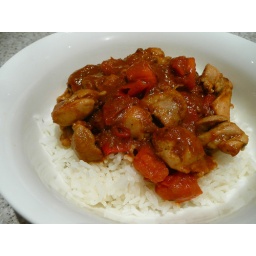
Chicken curry made with chicken pieces, tomatoes, and a jar of fish curry paste I found in the pantry. 02/01/2010.